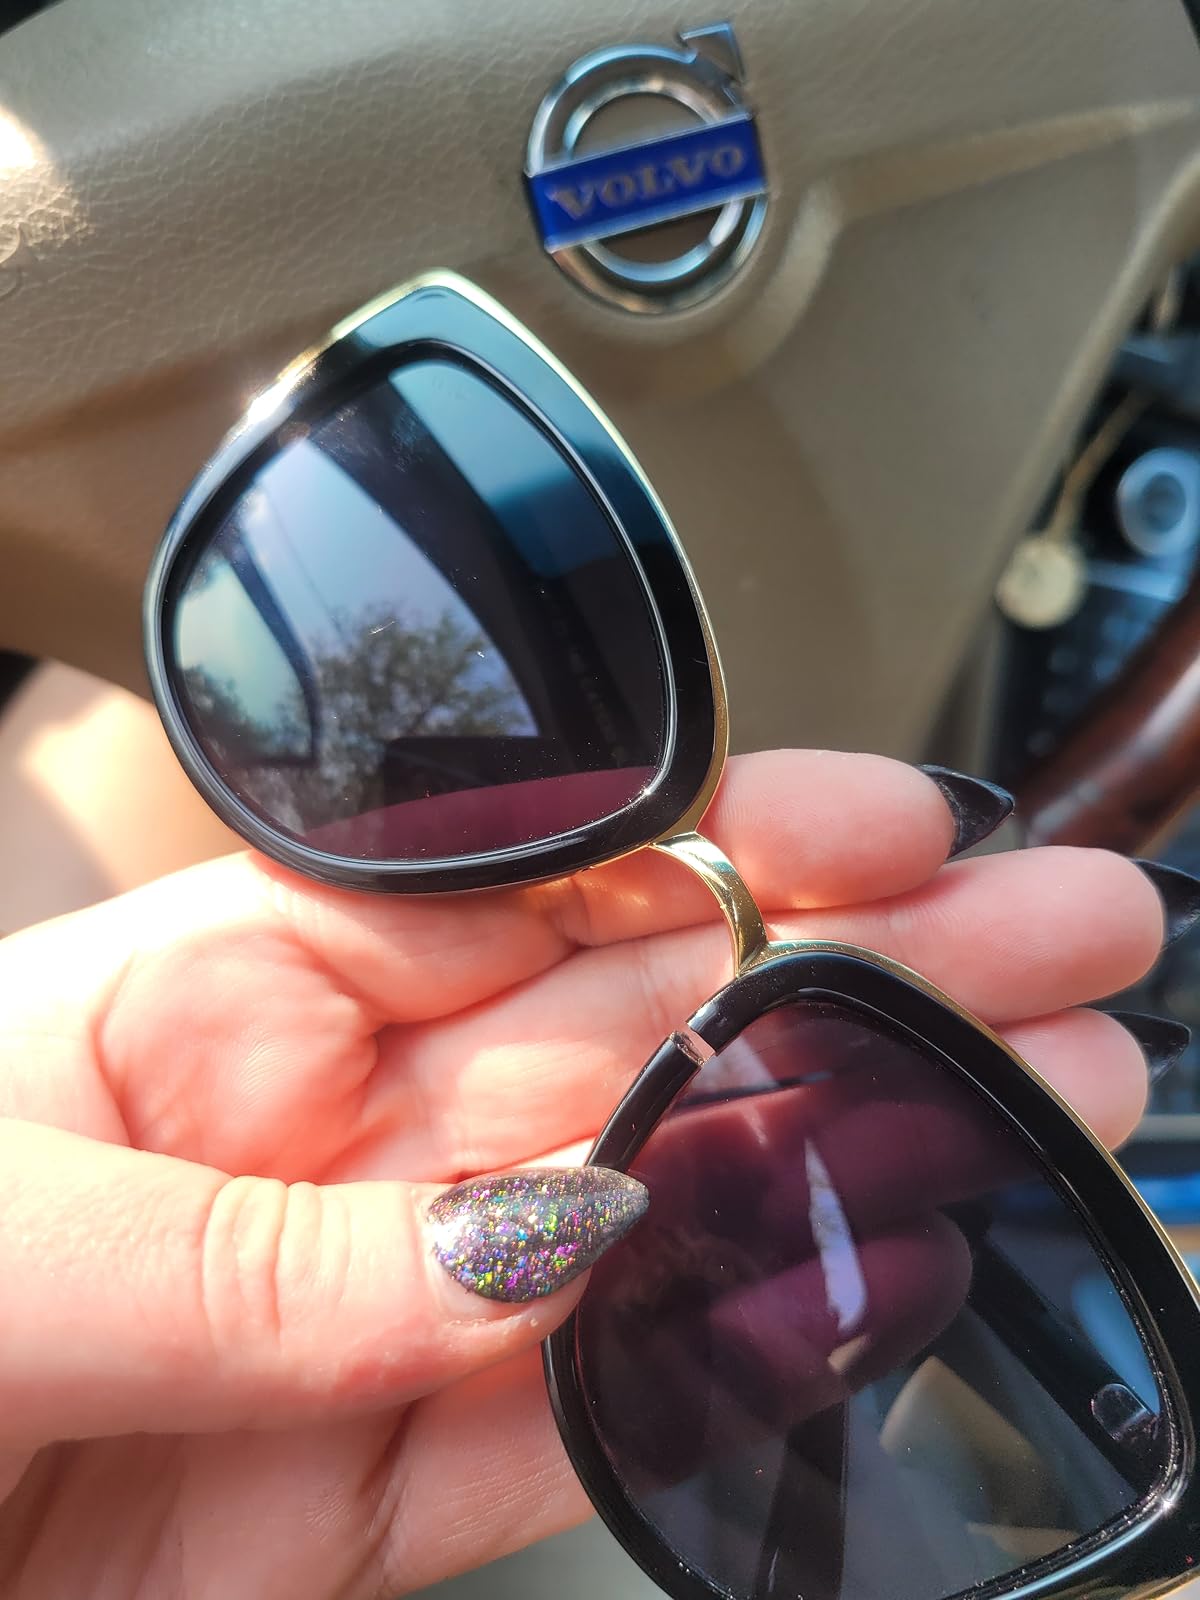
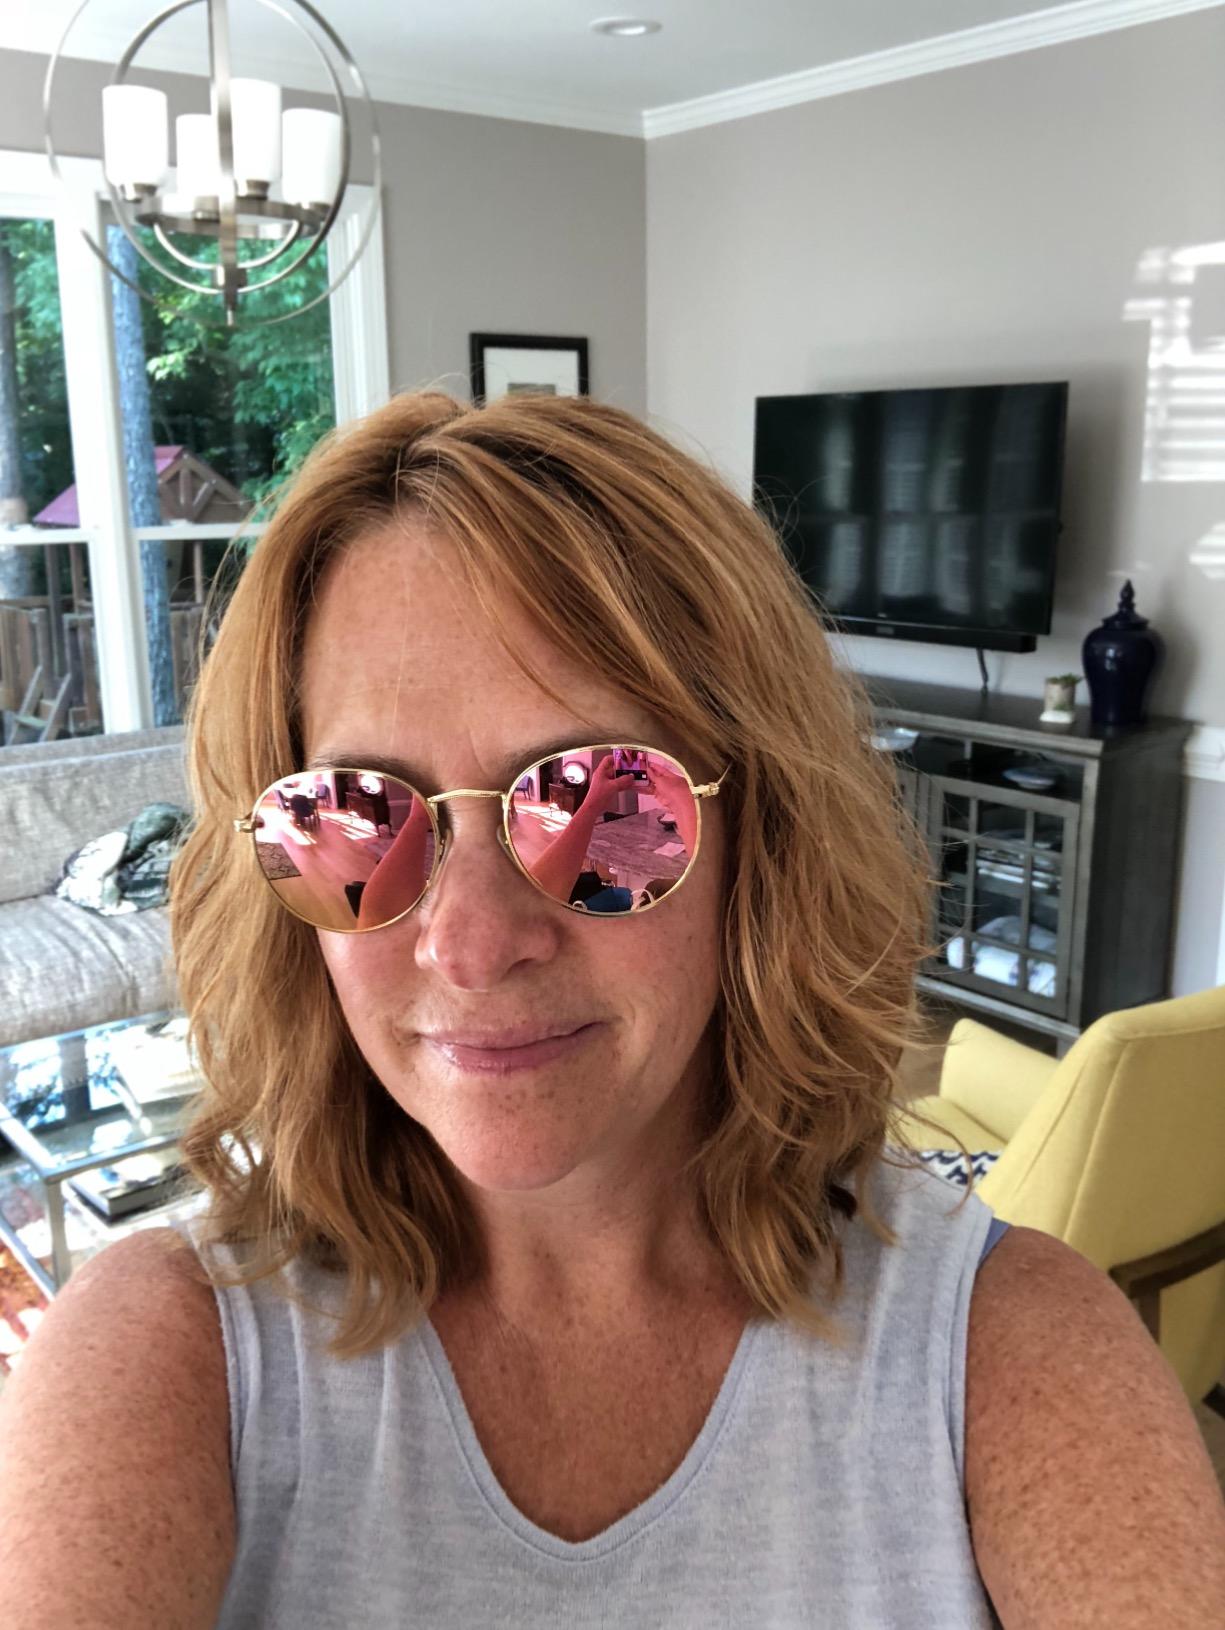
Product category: accessories_sunglasses
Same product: no